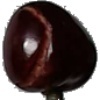
Label: cherry